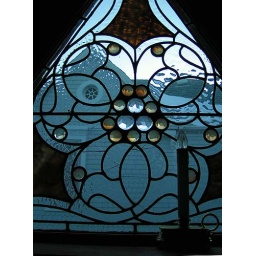
A window in Alison's old (1883) house in Duluth, Minnesota.